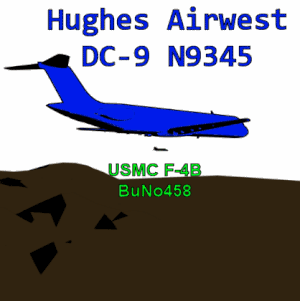
Le 6 juin 1971, un Douglas DC-9 assurant le vol Hughes Airwest 706 entre en collision avec un F-4 Phantom II du Corps des Marines des États-Unis au-dessus des Monts San Gabriel en Californie. Les 49 passagers et membres d'équipage du DC-9 trouvent la mort tandis que dans l'avion de chasse, l'officier d'interception radar réussi à s'éjecter à temps, mais le pilote meurt dans la collision.